Griffith W. Griffith

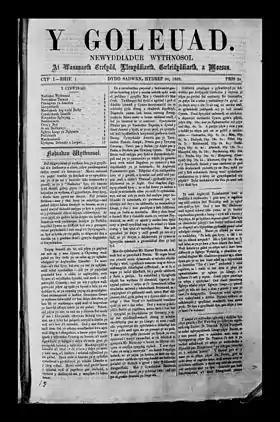
Front page of the earliest surviving copy of the Welsh newspaper Y Goleuad; 30 October 1869.

As well as his local ministry, Griffith was involved in the work of his denomination at a national level. In 1952, he was Moderator of the Association in the North, and was Moderator of the General Assembly in 1959. He was involved in the preparation of a Welsh-language "short confession of faith" and book of services, serving as secretary of the committee responsible. Griffith was also part of the committee that worked on a new Welsh translation of the Bible, and was a member of the Council and Court of Governors of University College, Bangor. His writings included ' (1946, a version of his Davies Lecture of 1942), two novels (' (1928) and ' (1939)), and a biography of the Welsh teacher and missionary Helen Rowlands (1961). He also wrote various theological books: ' (1925), ' (1927), ' (1943), "The Wonderful Life" (1941), and ' (1948). He also contributed to ' (1926), and the "Dictionary of Welsh Biography". He edited ' from 1929 to 1930, serving as assistant editor from 1931 to 1944. He was the editor of ' from 1949 to 1957. Chapters from his autobiography appeared in this journal, and they were collected together as " in 1967.